Chief Post Office, Christchurch

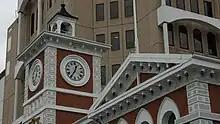
Architectural detail with the dominant Telecom high-rise in the background

Soon after laying the foundation stone, Clayton died and the work was supervised by his assistant Pierre Finch Martineau Burrows. The building was completed in 1878. It opened behind schedule on 14 July 1879.